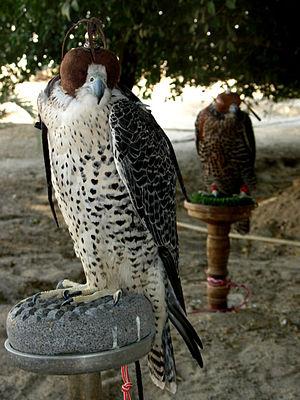
La fauconnerie est l'art de capturer un gibier dans son milieu naturel à l'aide d'un oiseau de proie affaité. Cet art très ancien est pratiqué dans plus de quatre vingt pays et a été inscrit au patrimoine culturel immatériel de l'humanité de l'UNESCO le 16 novembre 2010, puis avec de nouveaux pays en 2012 et 2016.